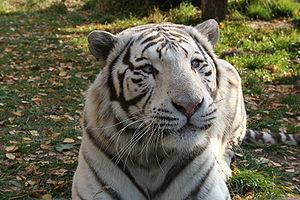
Le tigre blanc, parfois aussi appelé tigre blanc royal, est un tigre, mammifère carnivore de la famille des félidés, présentant une mutation génétique lui conférant une robe blanche rayée de noir. Il n'est pas une espèce ou une sous-espèce à part entière et n'est donc pas menacé d'extinction en tant que tel, même si l'espèce tigre est elle classée « en danger » par l'Union internationale pour la conservation de la nature.